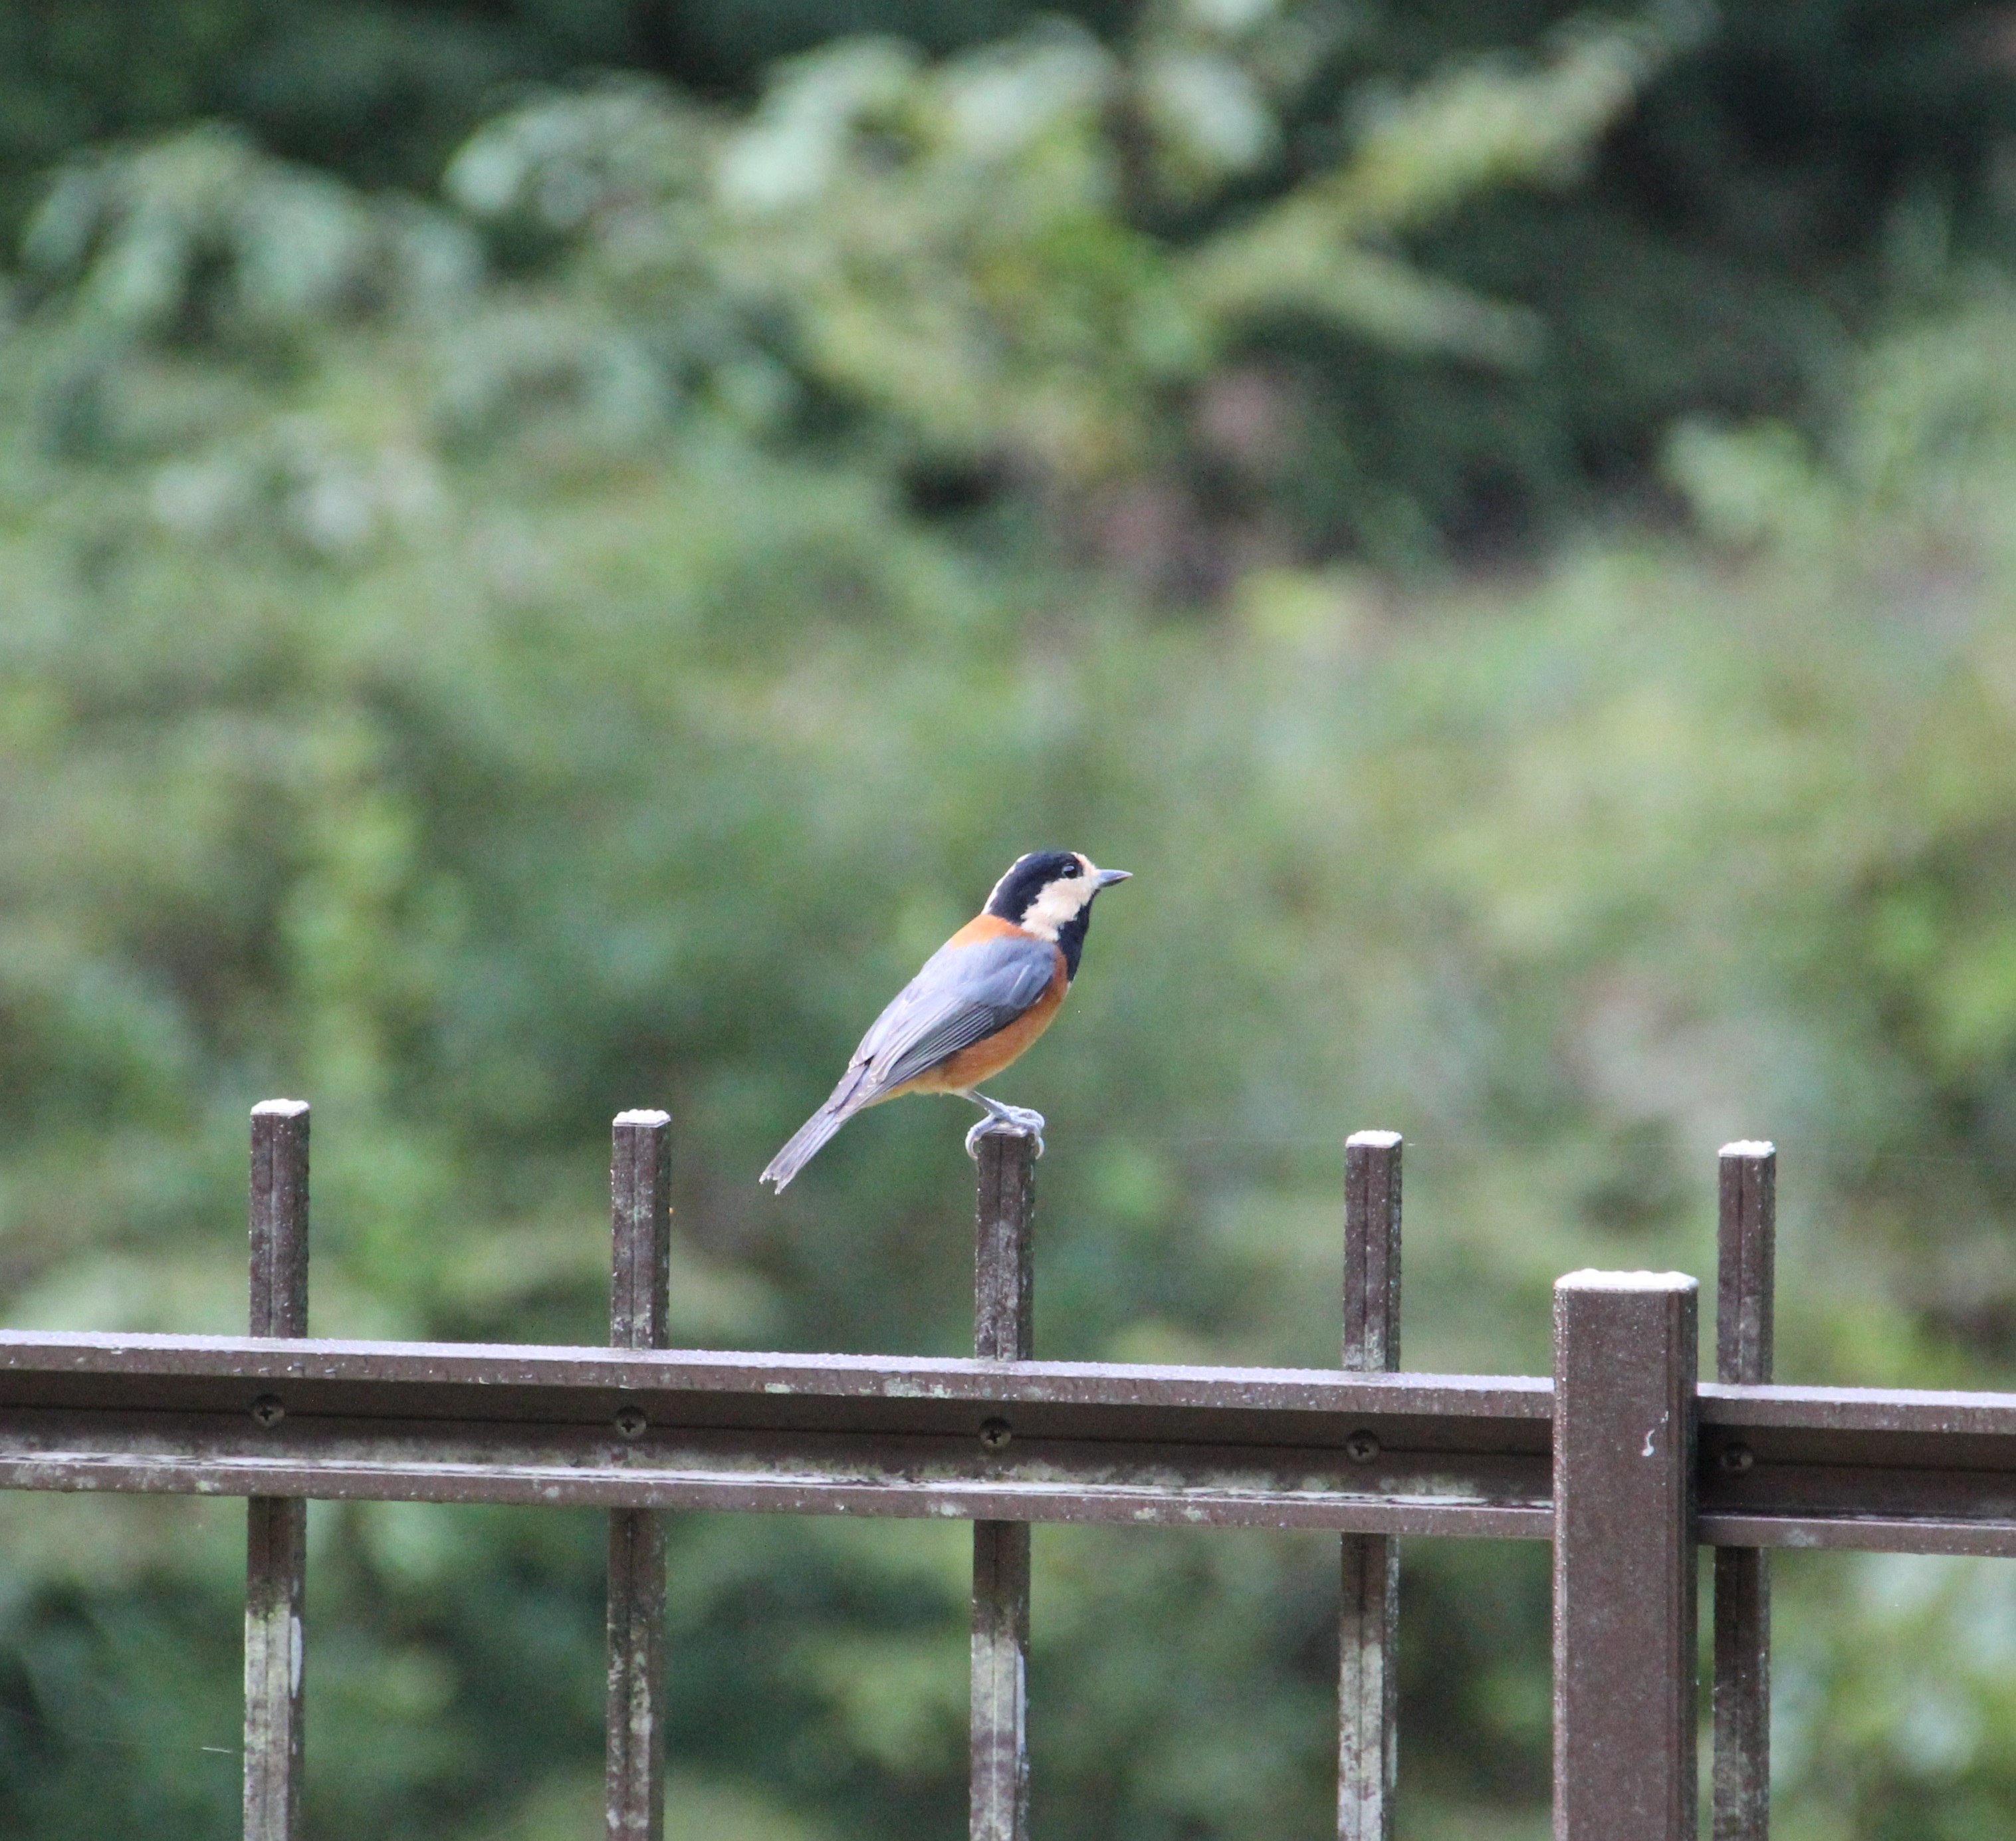
bird, beak, fence, wood, twig, terrestrial animal, songbird, wire fencing, perching bird, plant, wildlife, tail, grass, wing, home fencing, plant stem, old world flycatcher, tree, natural landscape, landscape